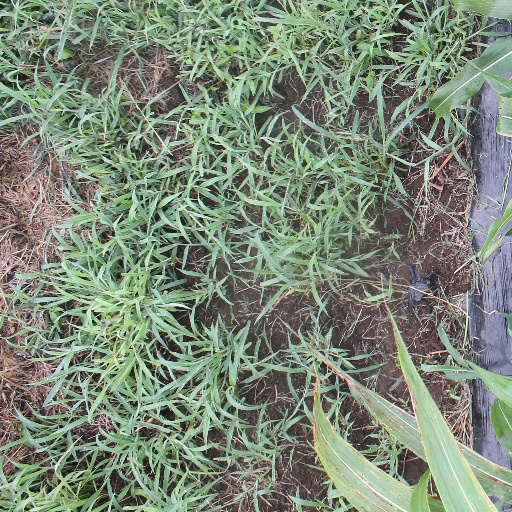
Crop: sorghum